Konstantin Stanislavski

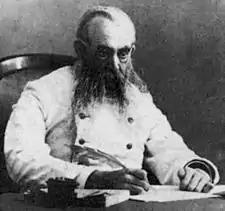
Stanislavski as General Krititski in Ostrovsky's "Enough Stupidity in Every Wise Man". His performance was particularly admired by Lenin.

Turning to the classics of Russian theatre, the MAT revived Griboyedov's comedy "Woe from Wit" and planned to stage three of Pushkin's "little tragedies" in early 1915. Stanislavski continued to develop his system, explaining at an open rehearsal for "Woe from Wit" his concept of the state of "I am being". This term marks the stage in the rehearsal process when the distinction between actor and character blurs (producing the "actor/role"), subconscious behavior takes the lead, and the actor feels fully present in the dramatic moment. He stressed the importance to achieving this state of a focus on action ("What would I do if ...") rather than emotion ("How would I feel if ..."): "You must ask the kinds of questions that lead to dynamic action." Instead of forcing emotion, he explained, actors should notice what is happening, attend to their relationships with the other actors, and try to understand "through the senses" the fictional world that surrounds them.